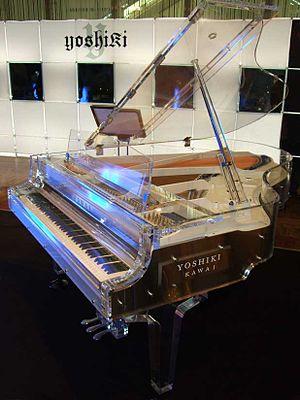
Kawai Musical Instruments Manufacturing Co., Ltd. est une entreprise japonaise spécialisée dans la fabrication de piano.